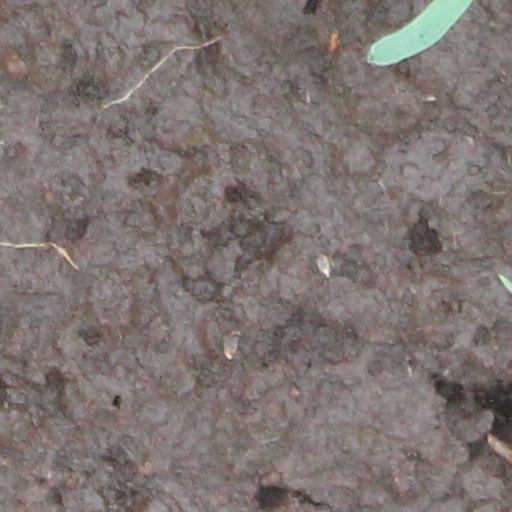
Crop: wheat